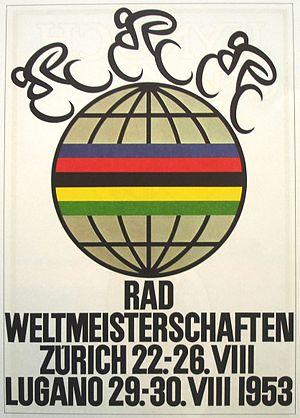
Championnats du monde de cyclisme 1953
Les championnats du monde de cyclisme sur route 1953 ont eu lieu le 30 août 1953 à Lugano en Suisse.
Les Championnats du monde de cyclisme sur piste 1953 ont eu lieu du 21 au 26 août à Zurich, en Suisse. Les compétitions se sont déroulées au vélodrome de Zurich-Oerlikon.